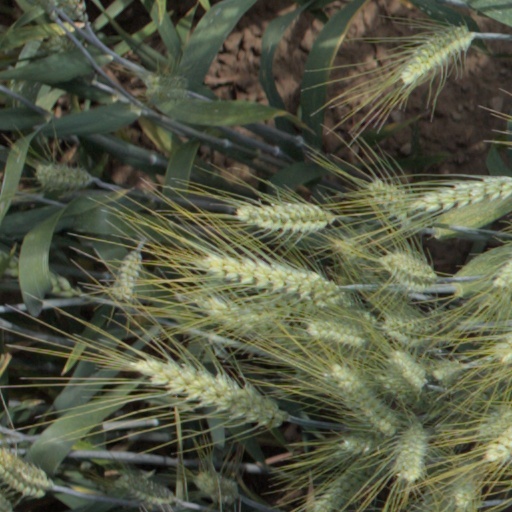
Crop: wheat